Skeletal muscle

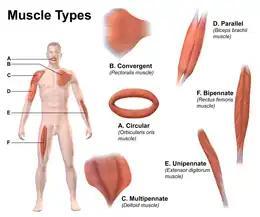
Muscle types by fiber arrangement

Muscle architecture refers to the arrangement of muscle fibers relative to the axis of force generation, which runs from a muscle's origin to its insertion.